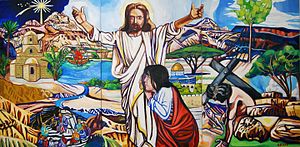
Matthias Laurenz Gräff / Galleri
Matthias Laurenz Gräff, født den 19. juli 1984 i Gars am Kamp er en østrigsk ekspressionistisk billedkunstner. Han er også en historiker og politisk aktivist. Hans politiske billeder er offentliggjort i internationale bøger, magasiner og blogs.